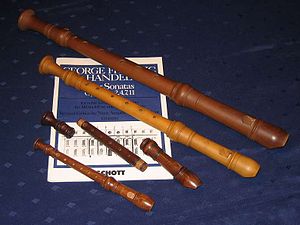
Blokfløjte
Forskellige blokfløjter.